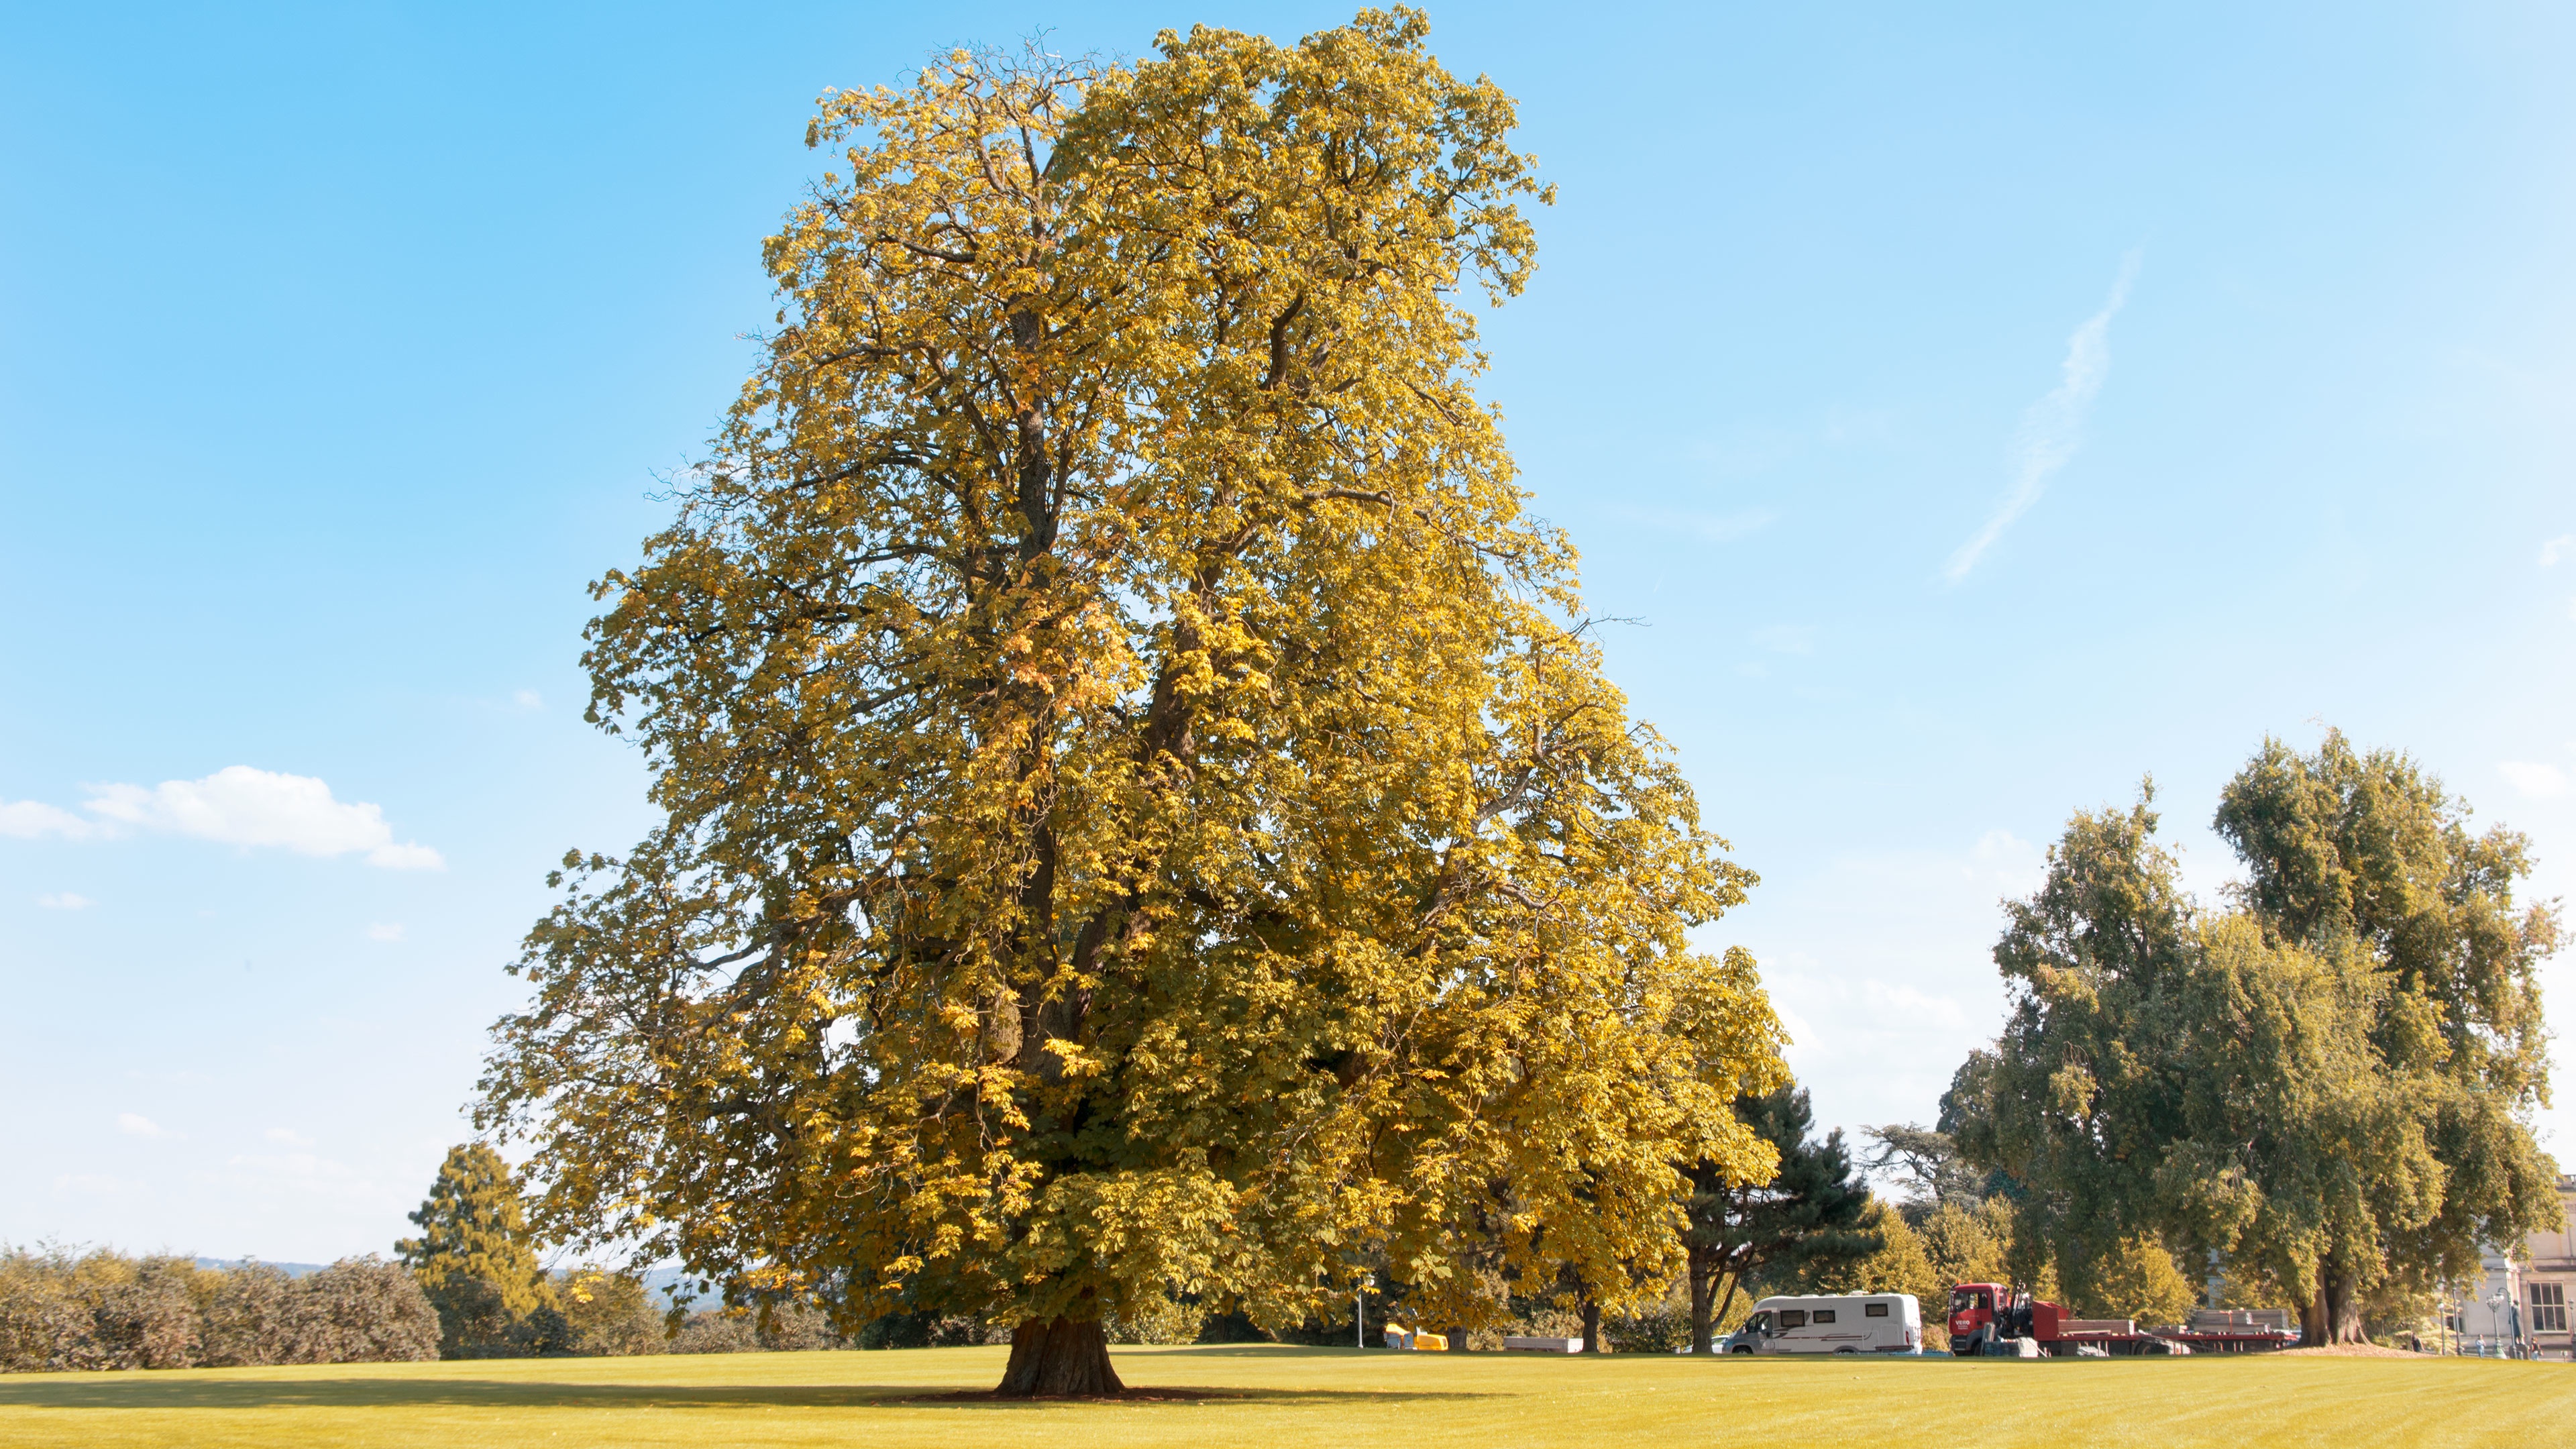
tree, plant, flower, autumn, season, deciduous, oak, flowering plant, maidenhair tree, woody plant, land plant